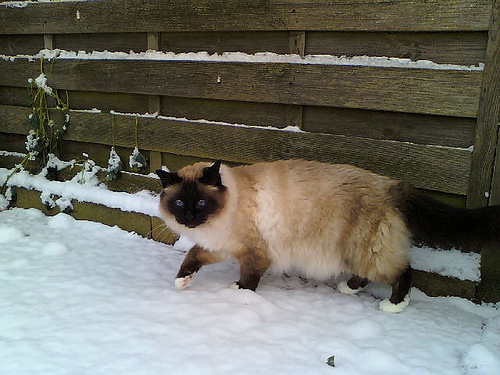
Breed: birman